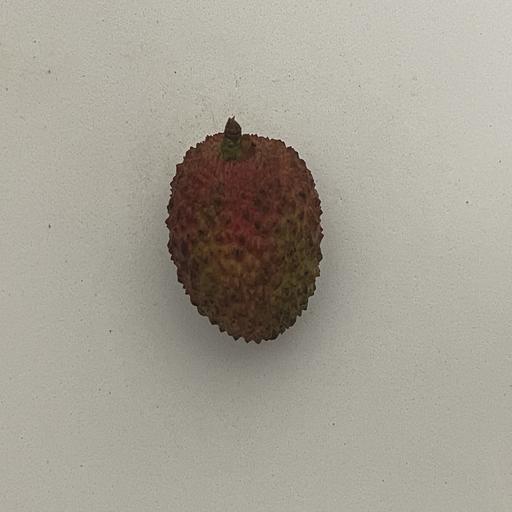
Crop type: Lichi